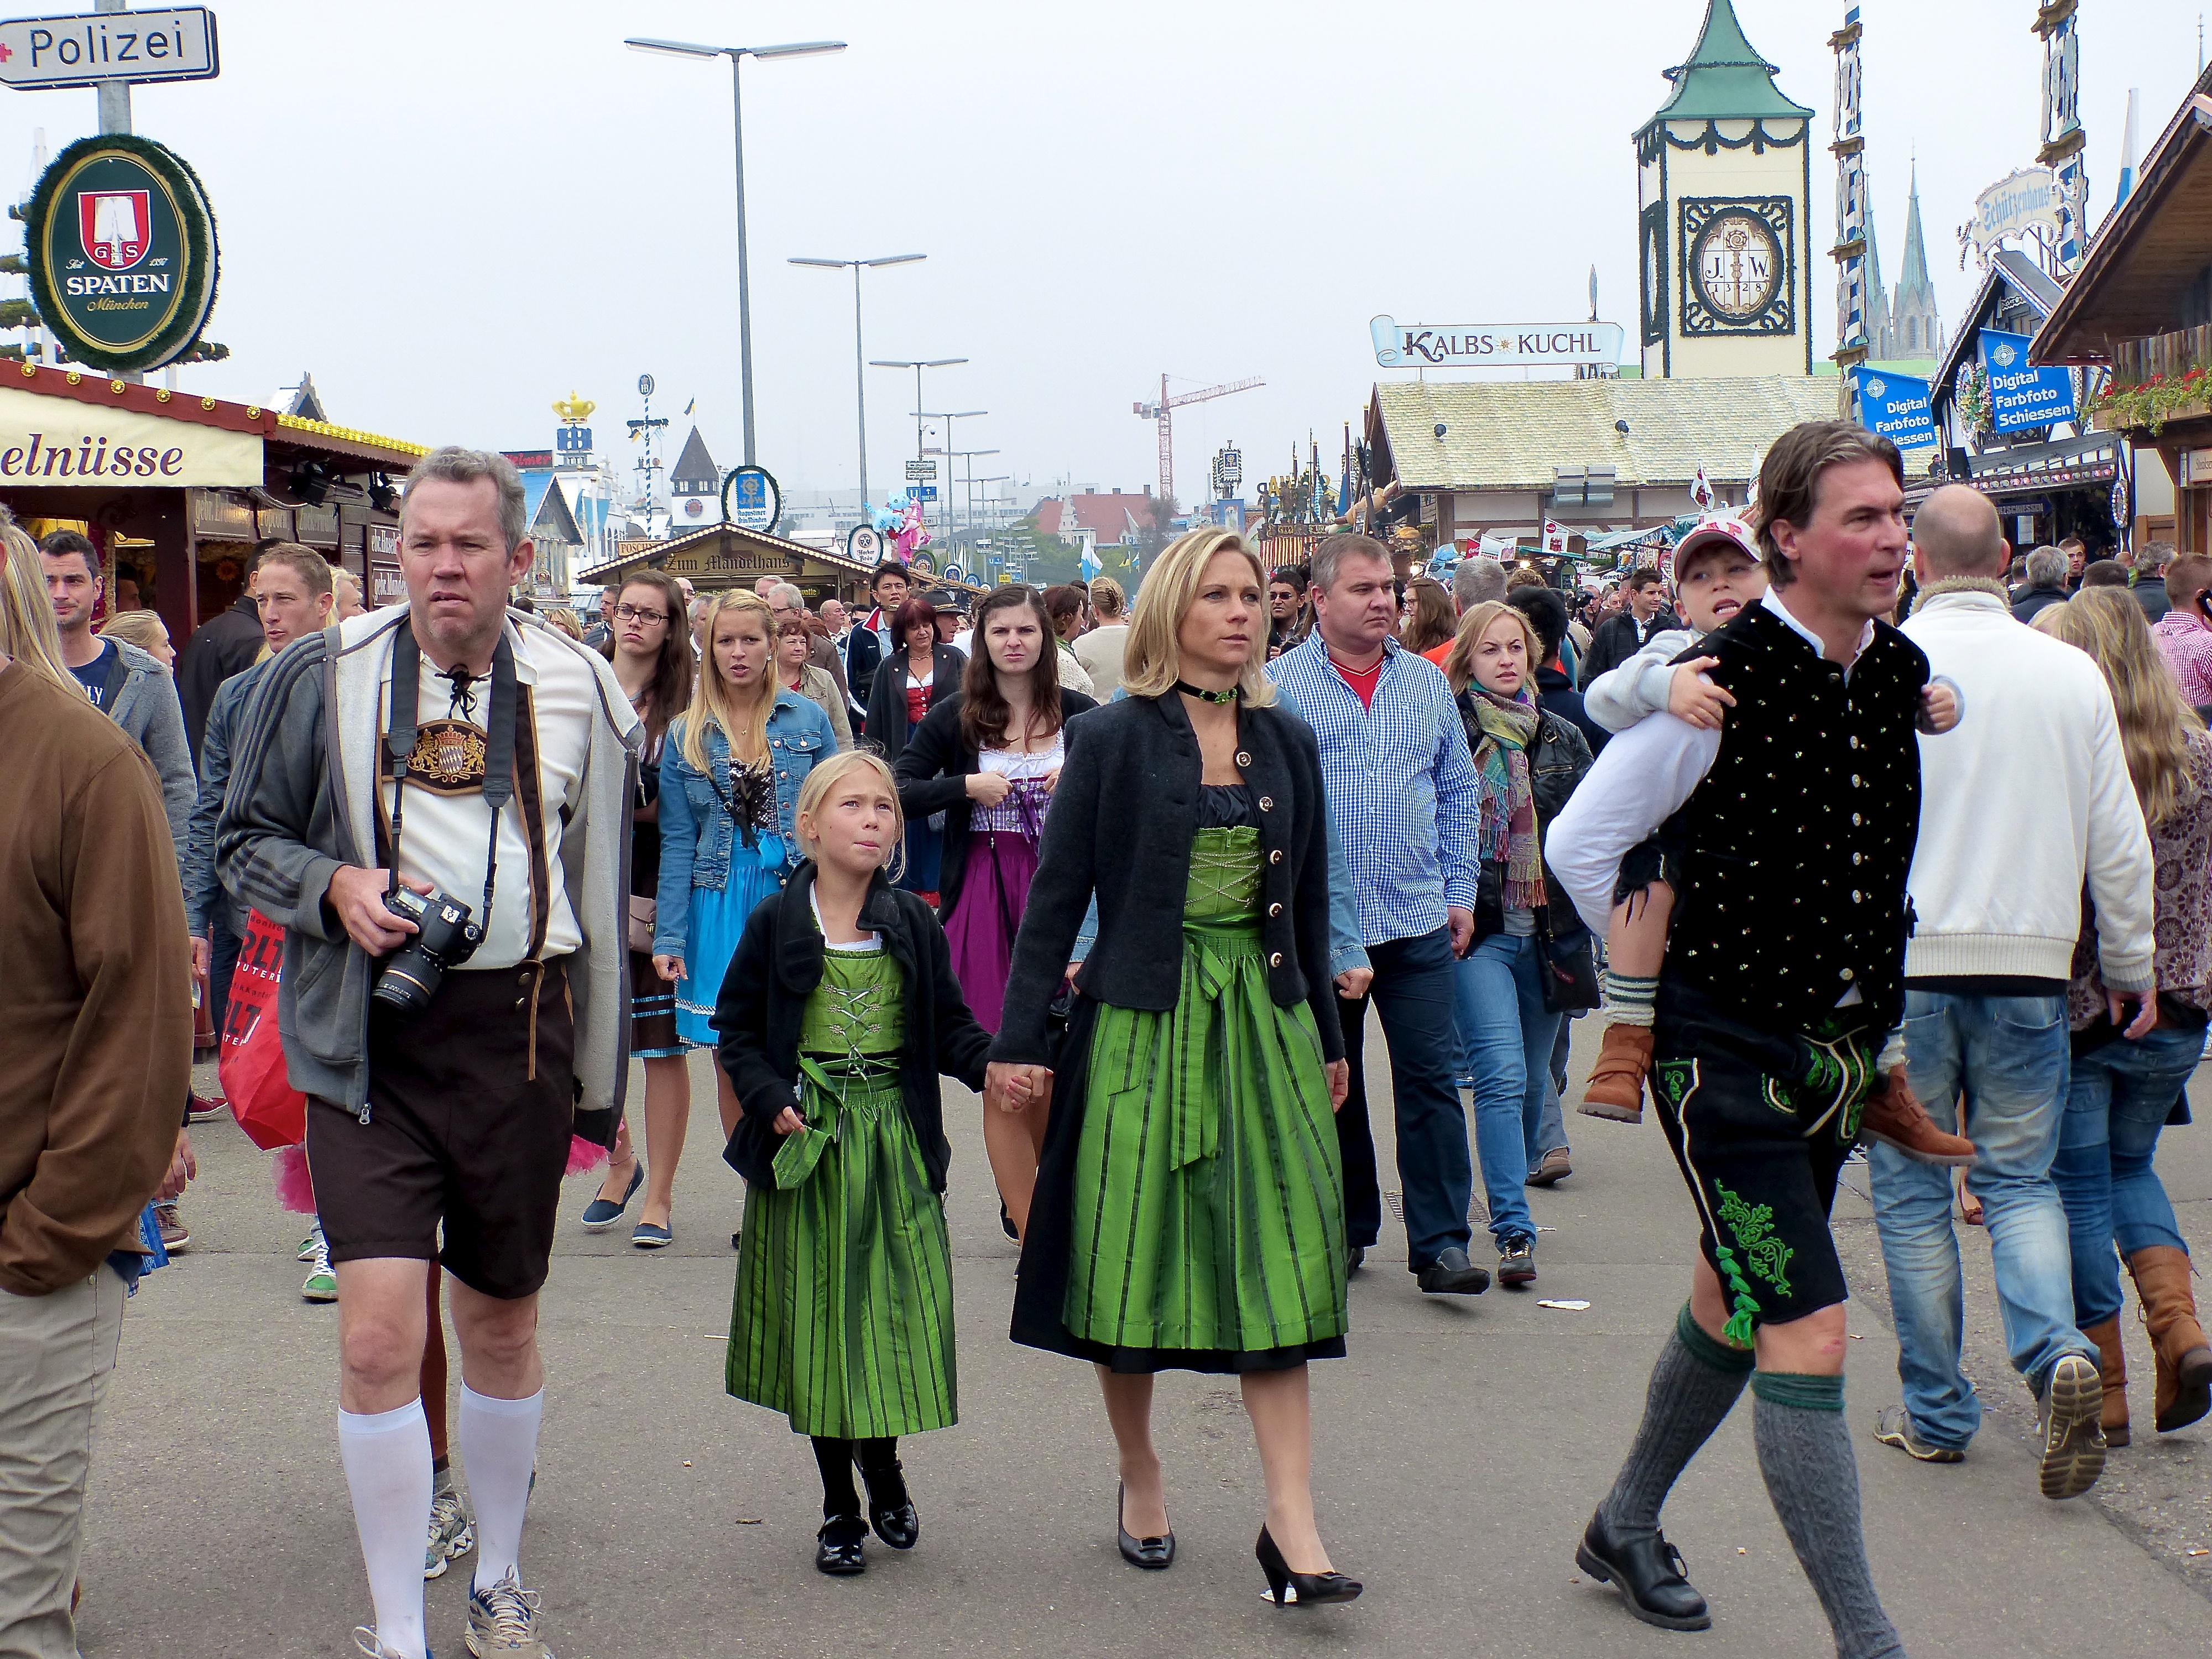
pedestrian, people, street, crowd, travel, europe, beer, festival, germany, bavaria, demonstration, munich, oktoberfest, dirndl, lederhosen